WCMQ-FM

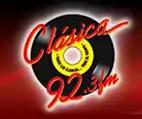

That ended in 1974. The station decided to serve Miami's growing Hispanic community. The language switched to Spanish and the station began playing oldies that were well-known in Cuba, Puerto Rico and the Dominican Republic from past decades. The station changed its call sign to WCMQ. CMQ 640 AM was one of the most popular radio stations in Havana in the 1950s and 60s. Over time, the oldies were reduced as WCMQ began concentrating on Spanish classic hits from more recent decades.